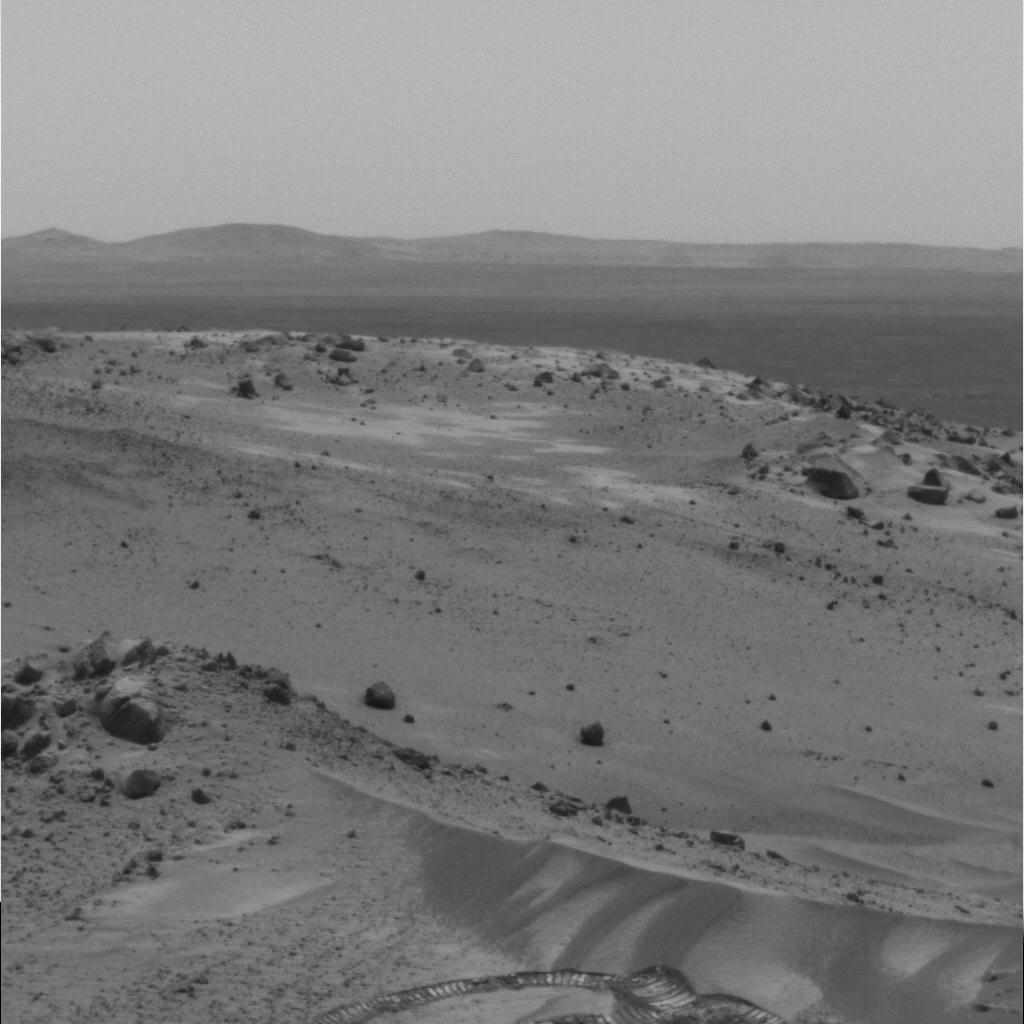
Surface features visible: Rover Tracks, Rock Outcrops, Float Rocks, Bright Soil, Dunes/Ripples, Soil, Distant Vista, Sky